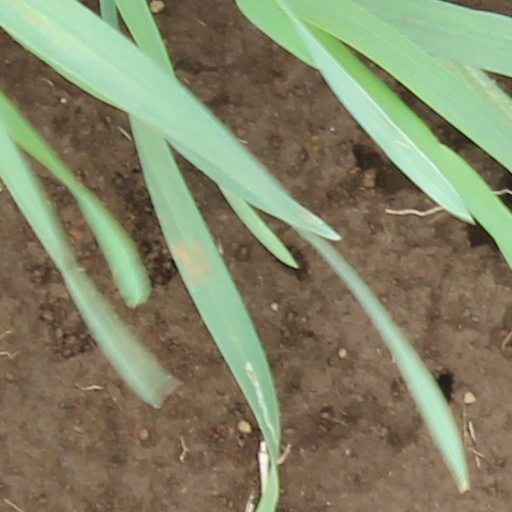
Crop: wheat